Te Kopikopiko o te Waka

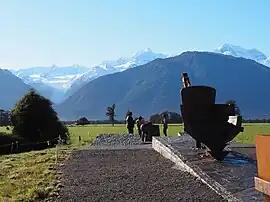

Te Kopikopiko o te Waka, also known as Peak View Lookout or Fox Glacier View Point, is a scenic viewing point and cultural heritage site located to the west of the Fox Glacier township in the South Island of New Zealand. It provides panoramic views of Fox Glacier and the Southern Alps / Kā Tiritiri o te Moana.